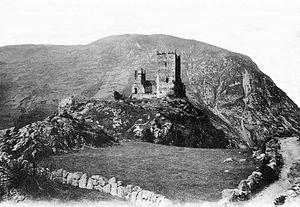
Le château de Miglos est situé dans les Pyrénées ariègeoises en vallée du Vicdessos.